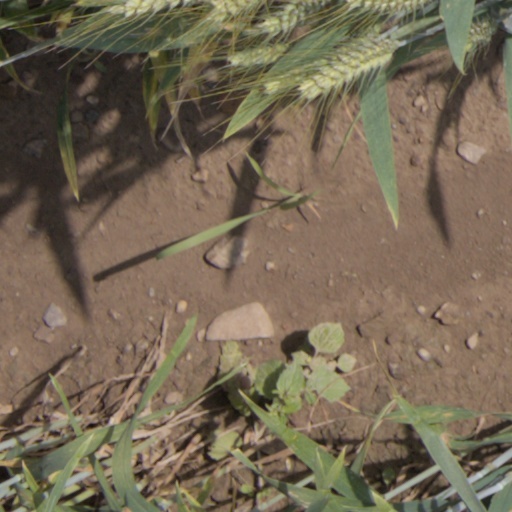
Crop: wheat